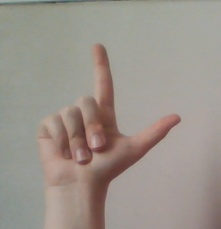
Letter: laam